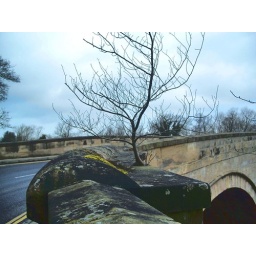
Young tree pushing through a joint in the bridge stonework at Piercebridge.